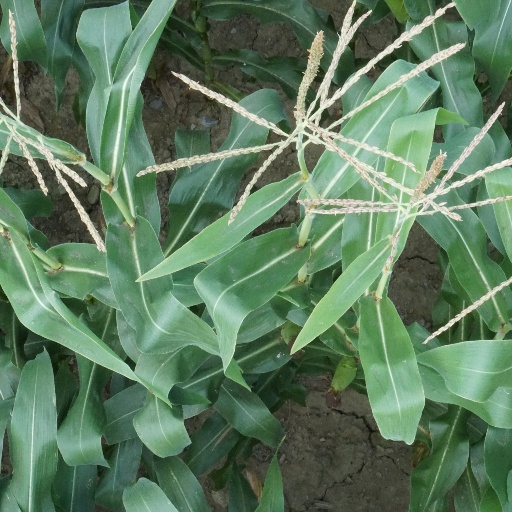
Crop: maize; corn